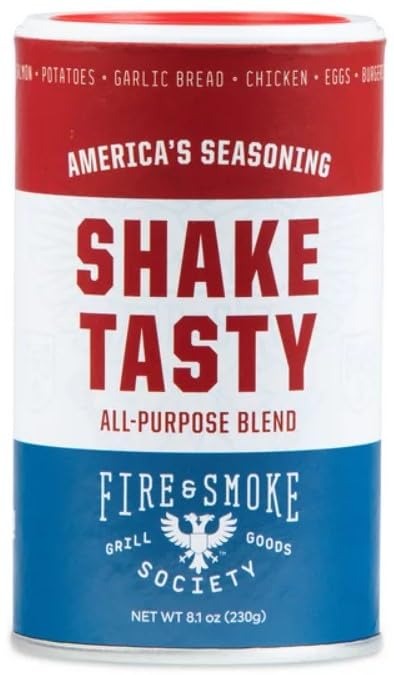
Item Name: America's Seasoning Shake Tasty Fire and Smoke Grill Goods Society 8.1oz
Bullet Point: single bottle
Product Description: Shake Tasty is our signature flavor salt that enhances everything--steaks, chicken, pork chops, eggs, potato salad, French fries and corn on the cob. America's new go-to savory seasoning perks up all your favorite foods.
Value: 8.1
Unit: Ounce

Price: 7.4